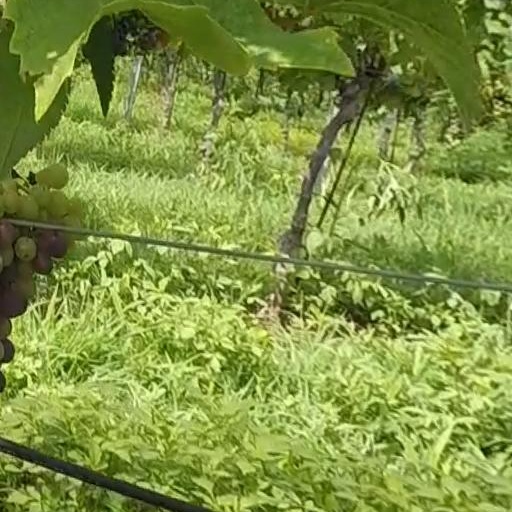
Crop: grape